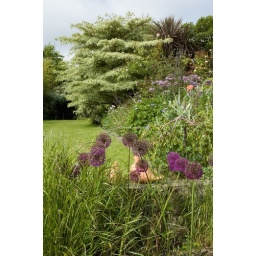
Allium 'Purple Sensation' and variegated wedding cake tree in Carmel Duignan's garden, Shankill, Dublin, ireland